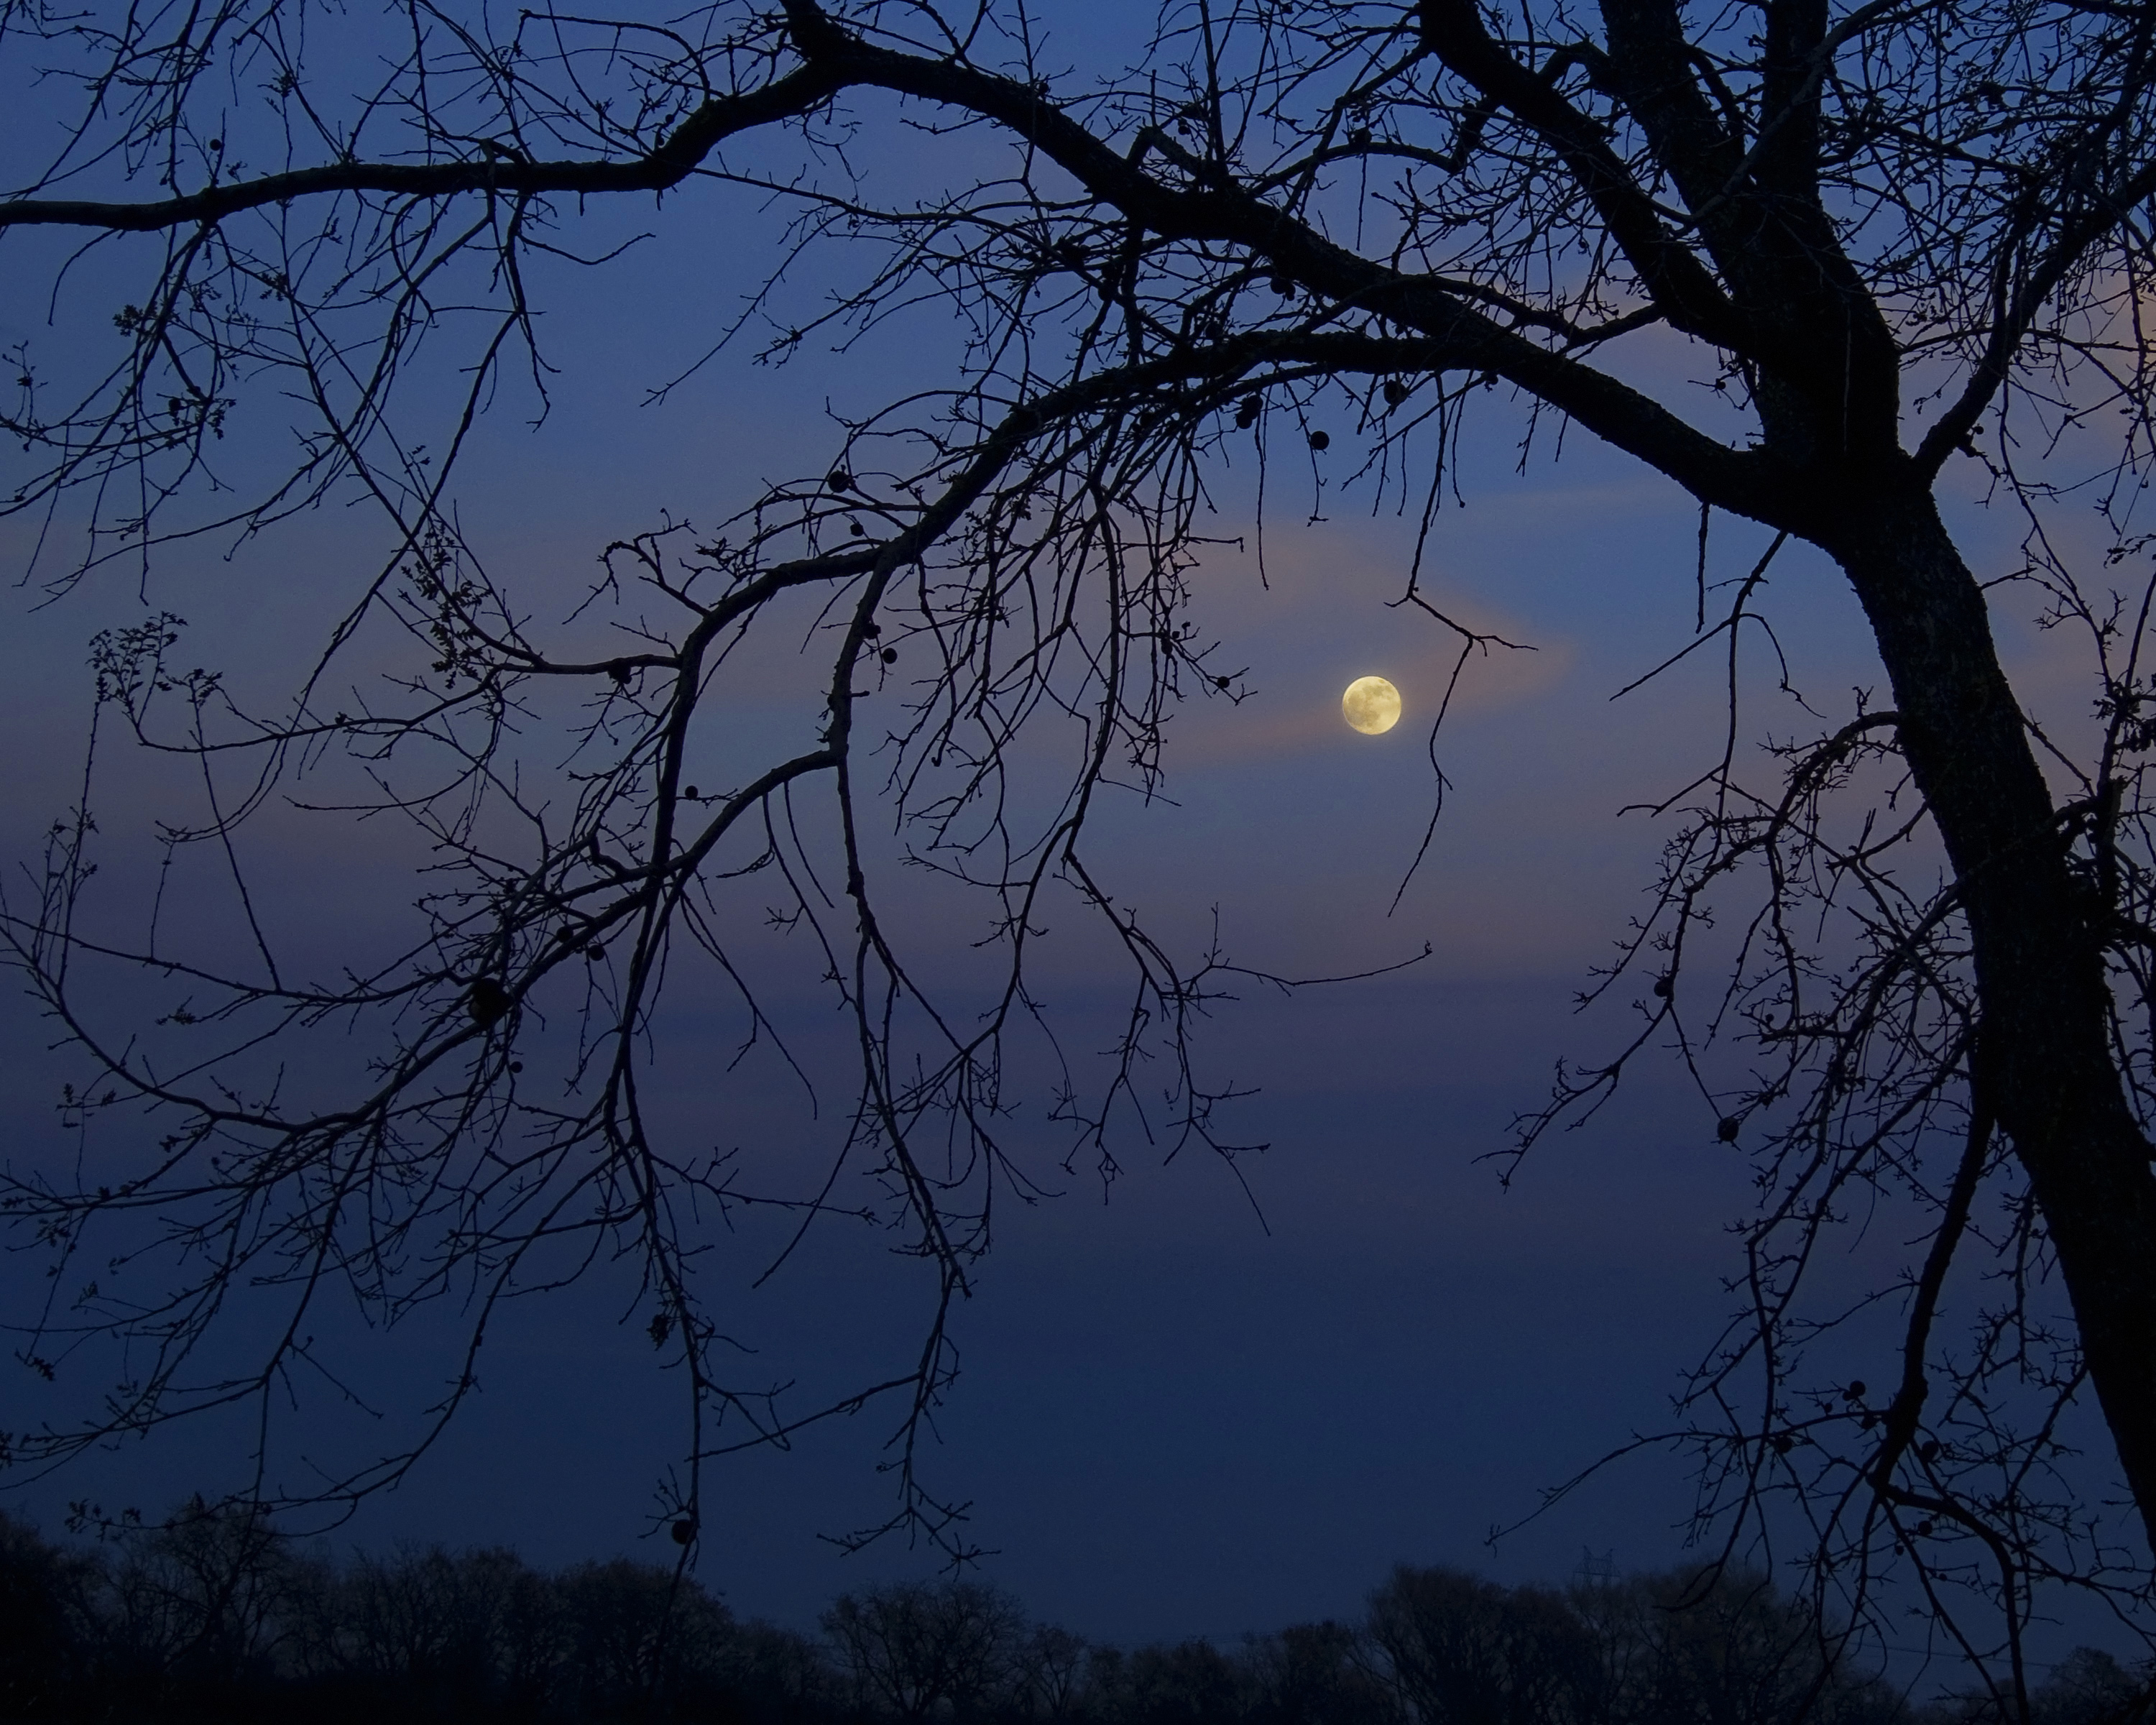
tree, nature, branch, light, cloud, plant, sky, sun, sunset, night, sunlight, morning, dawn, atmosphere, dusk, evening, reflection, darkness, moon, moonlight, luna, bluemoon, maninthemoon, astronomical object, atmospheric phenomenon, woody plant